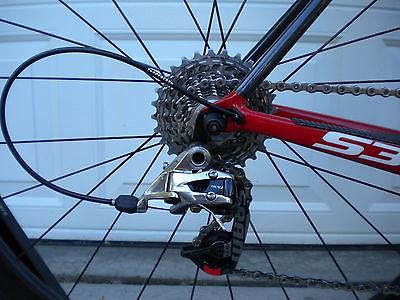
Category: bicycle